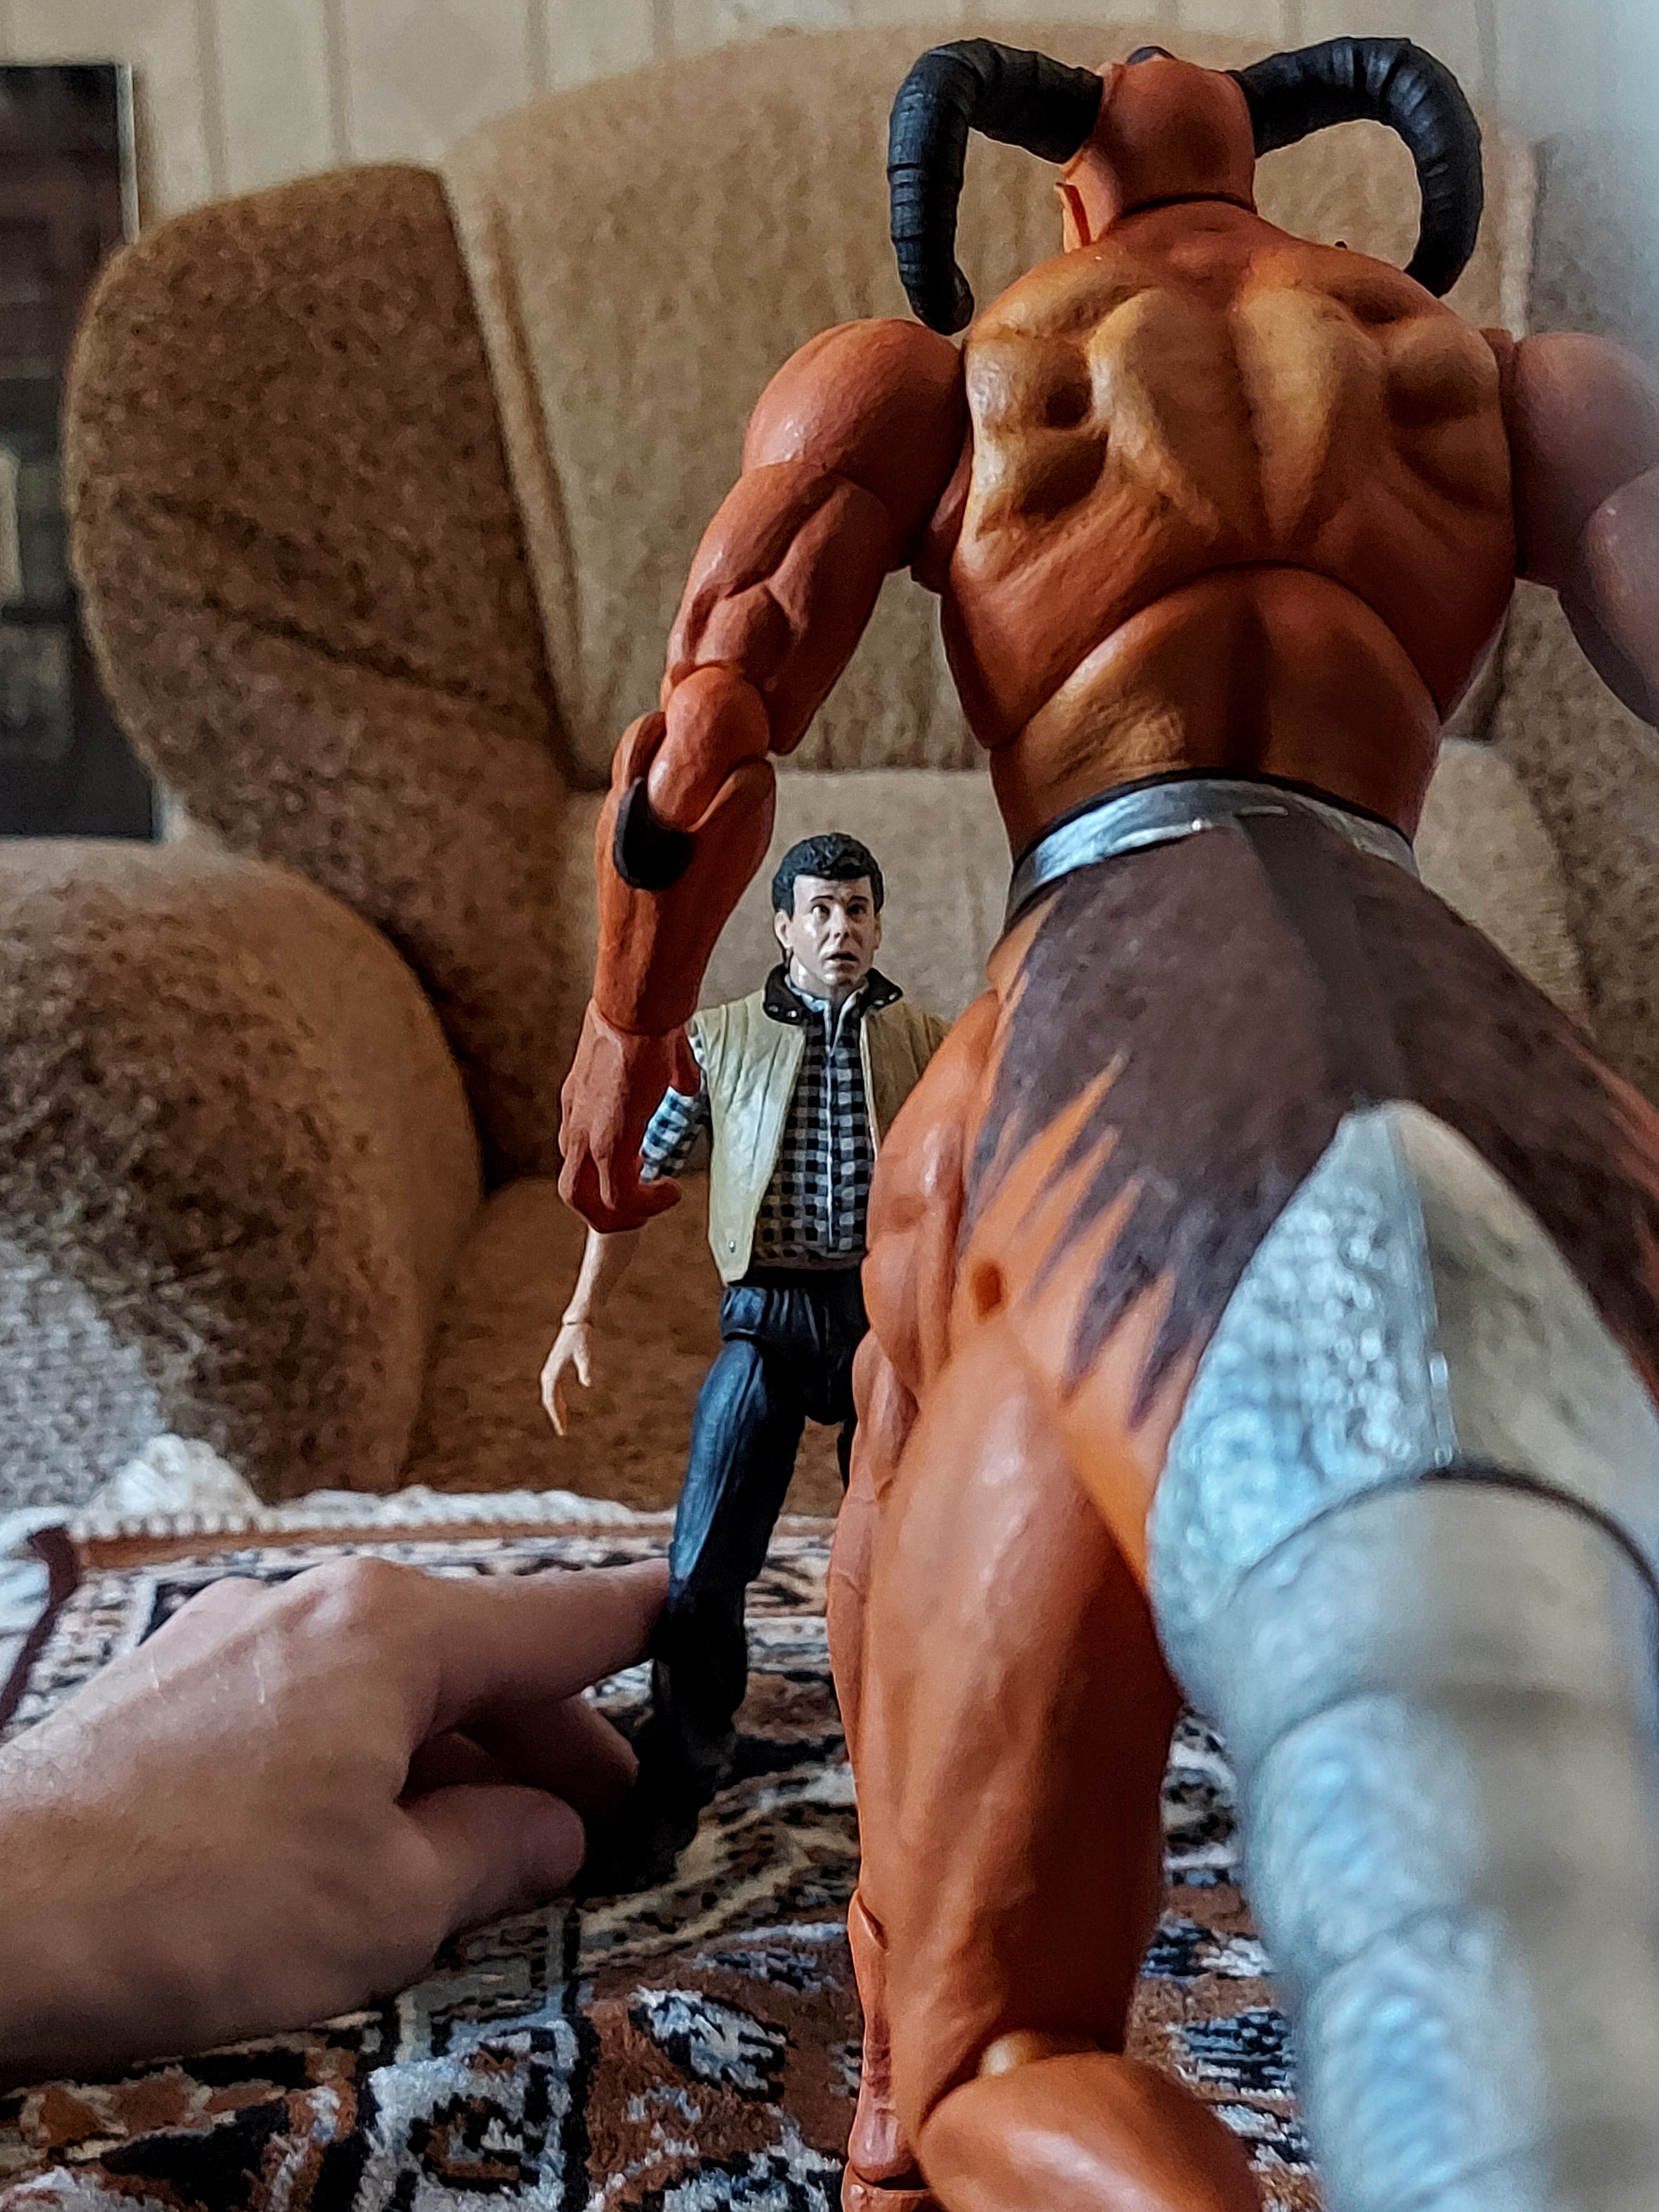
Shokan, storm, collectibles, warrior, fighter, action, figure, hand, muscle, human body, shorts, gesture, finger, thigh, chest, fun, thumb, Barechested, toy, nail, wrist, art, elbow, human leg, knee, trunk, abdomen, wrestler, soil, fictional character, underpants, flesh, action figure, selfie, undergarment, personal protective equipment, sitting, wrestling, tattoo, fiction, contact sport, rock, professional wrestling